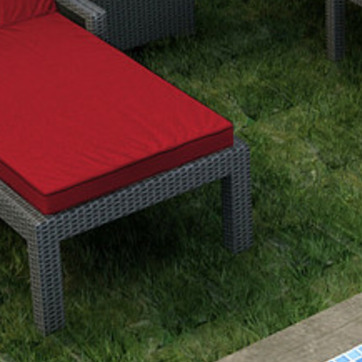
Material: other